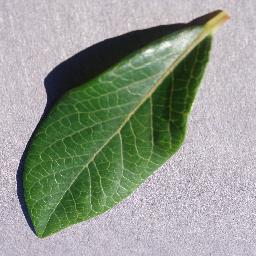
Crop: blueberry
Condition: healthy